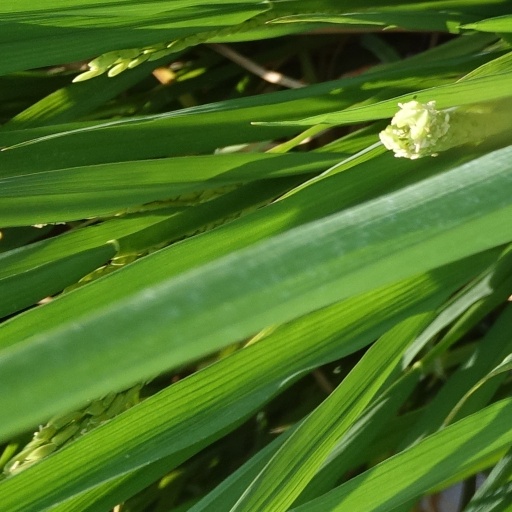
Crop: rice